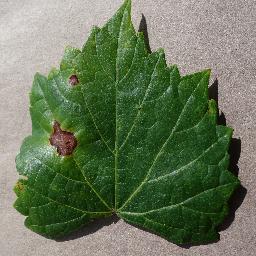
Label: Grape___Black_rot